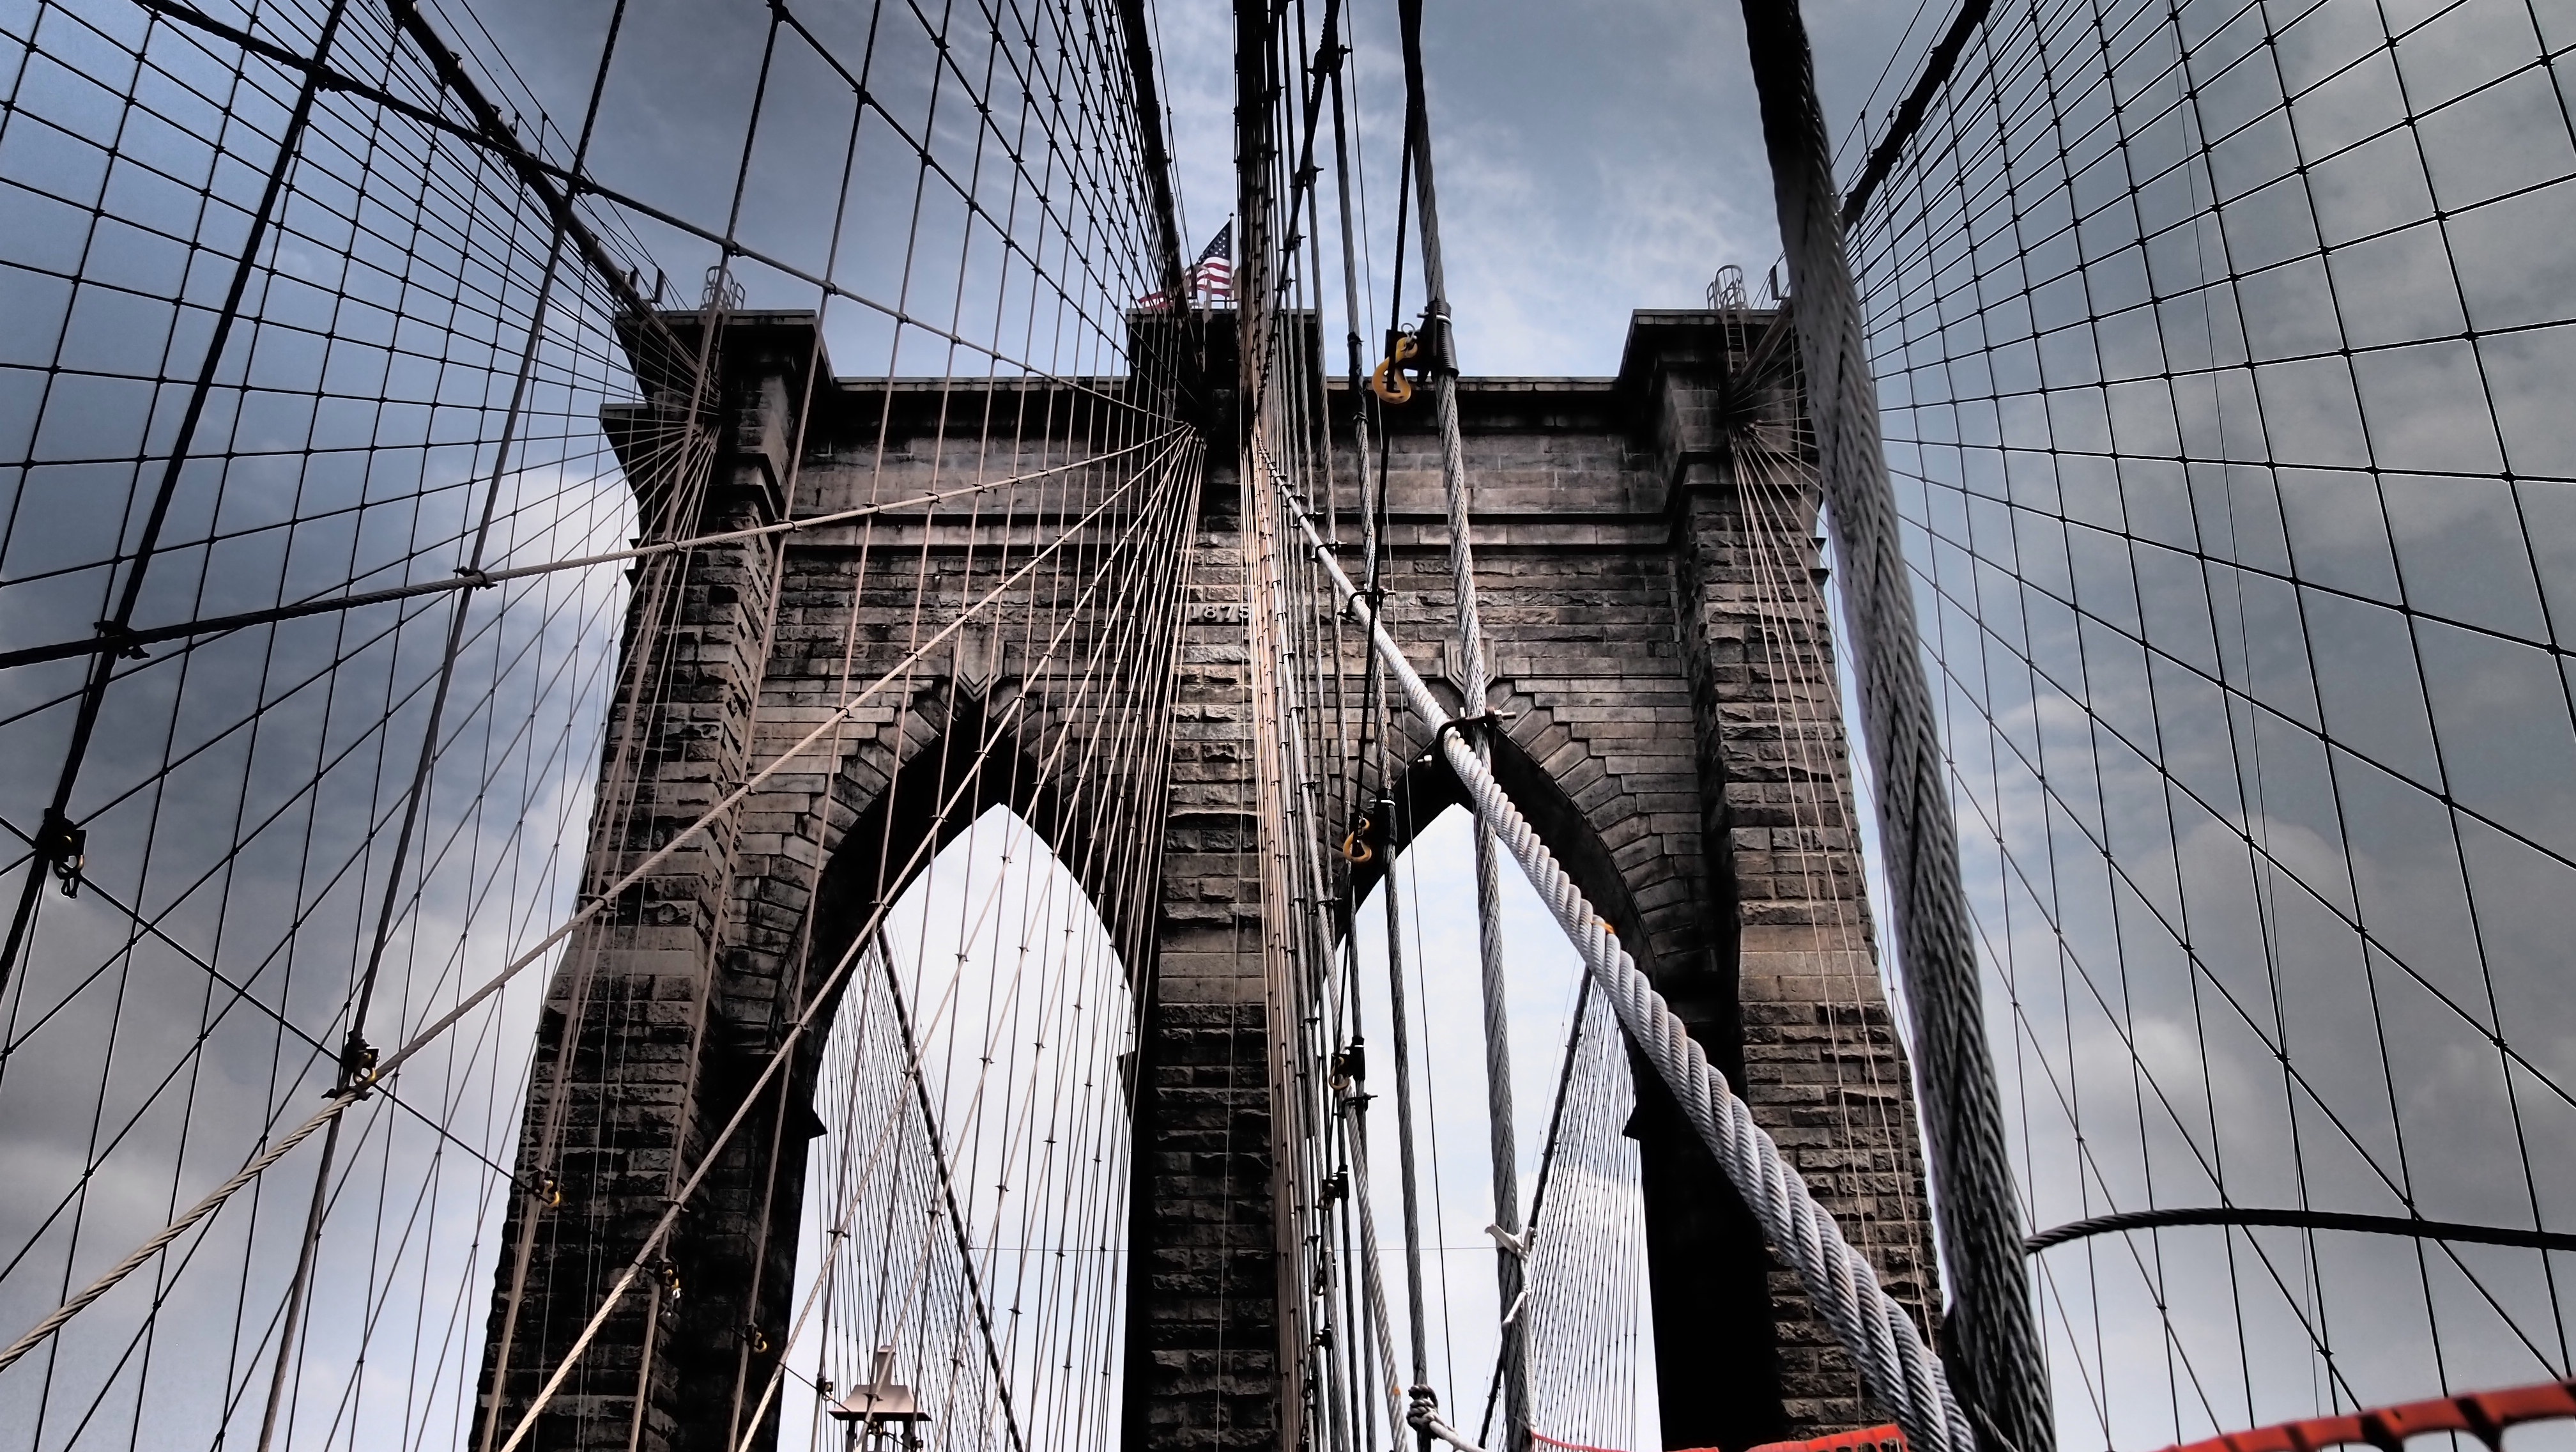
architecture, sky, bridge, skyscraper, new york, reflection, brooklyn bridge, mast, urban area